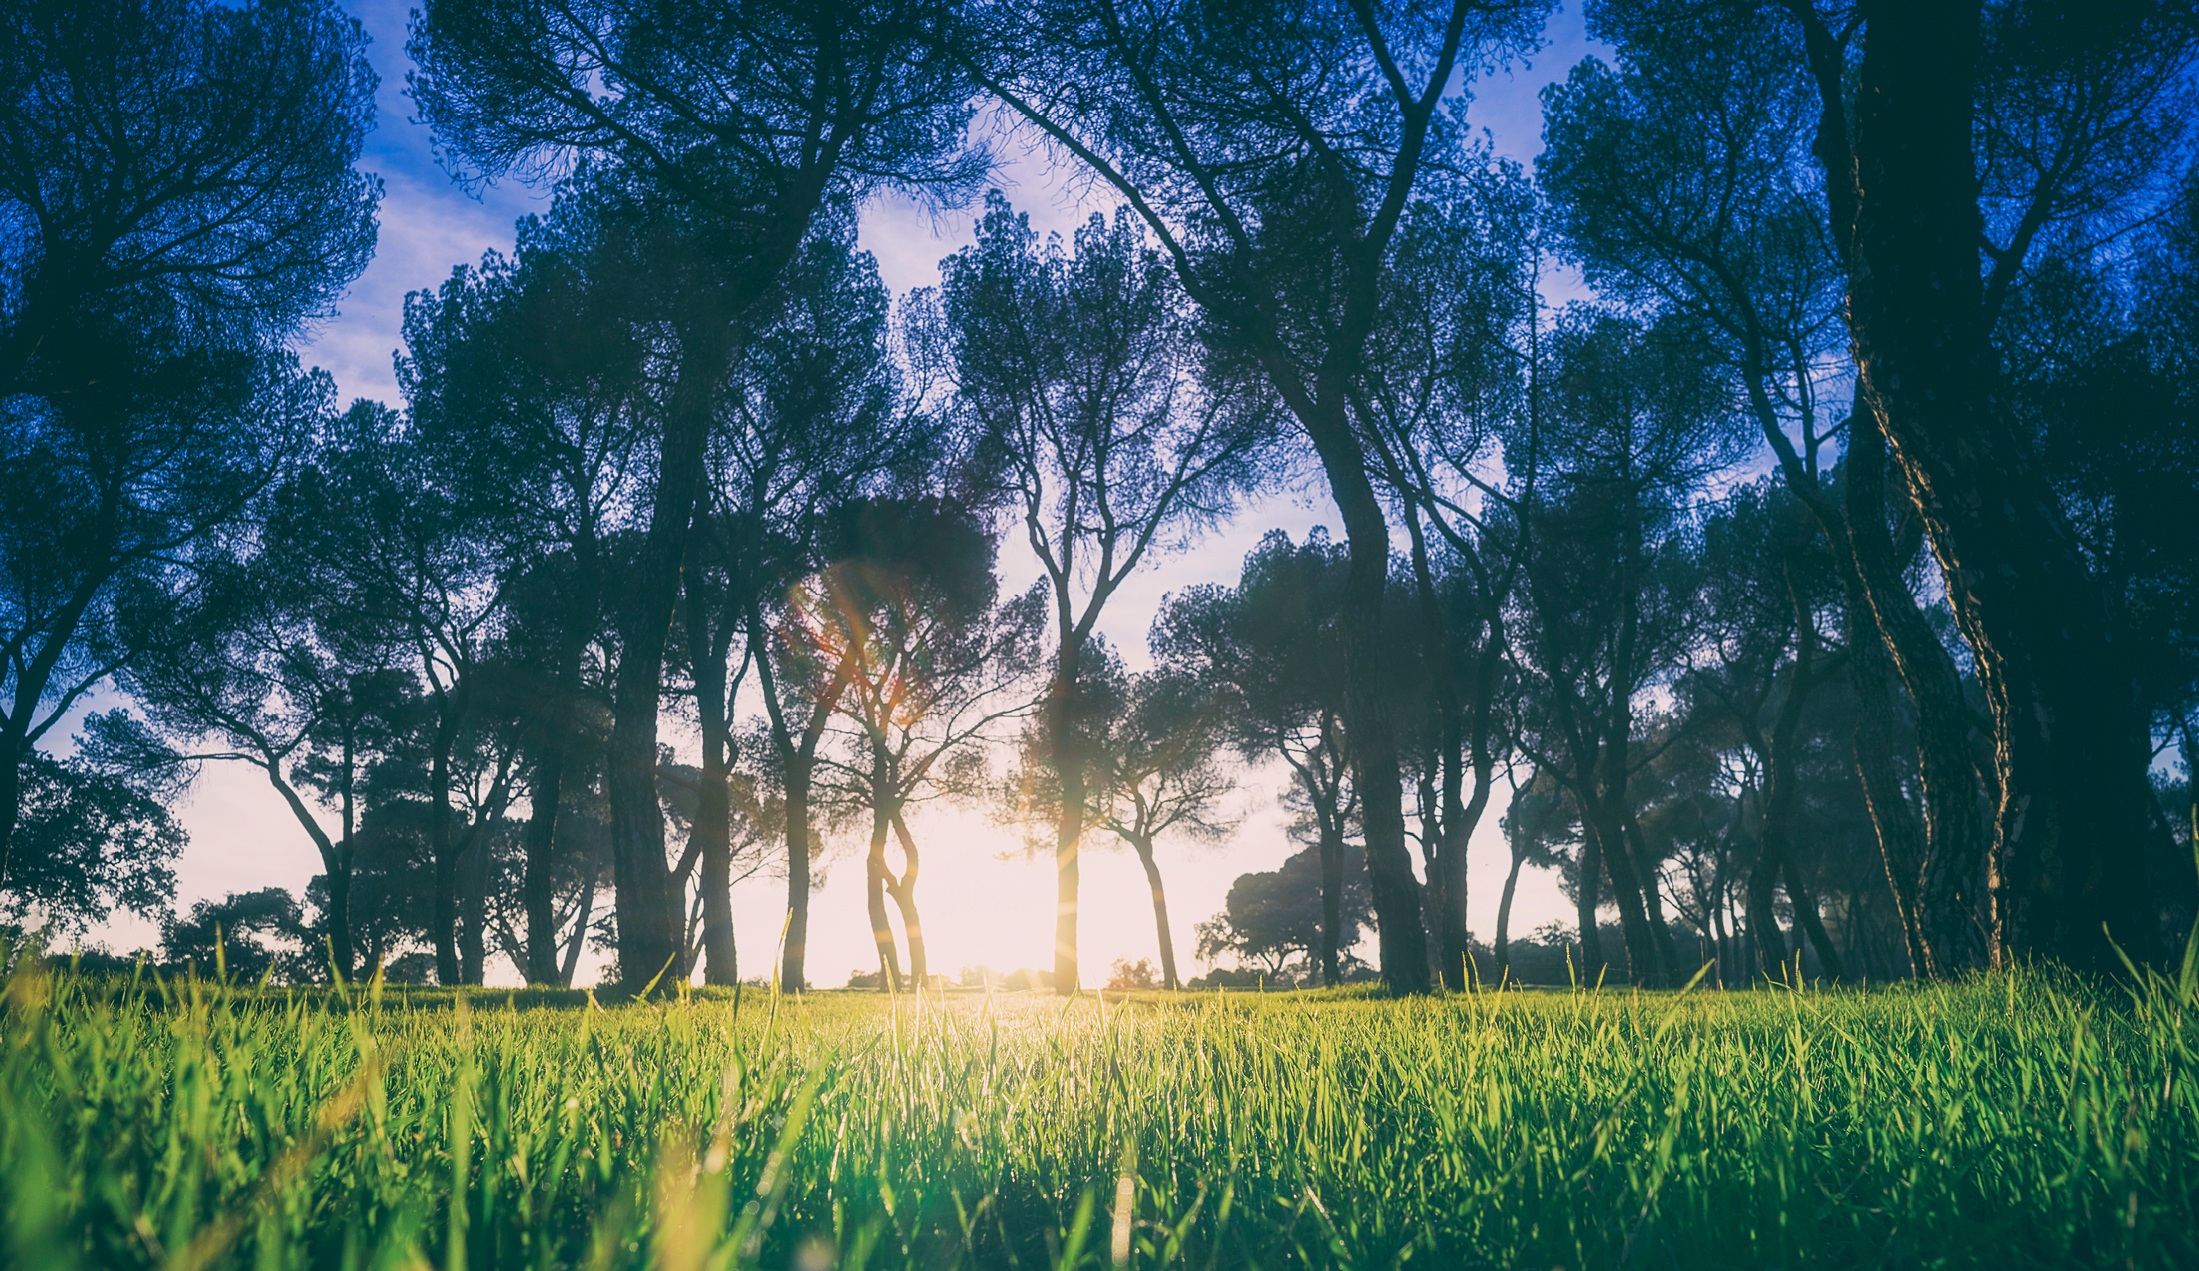
landscape, tree, nature, forest, grass, plant, sky, sunrise, field, lawn, meadow, sunlight, morning, country, rural, green, autumn, trees, outdoors, hdr, woodland, habitat, rural area, natural environment, atmospheric phenomenon, woody plant, computer wallpaper